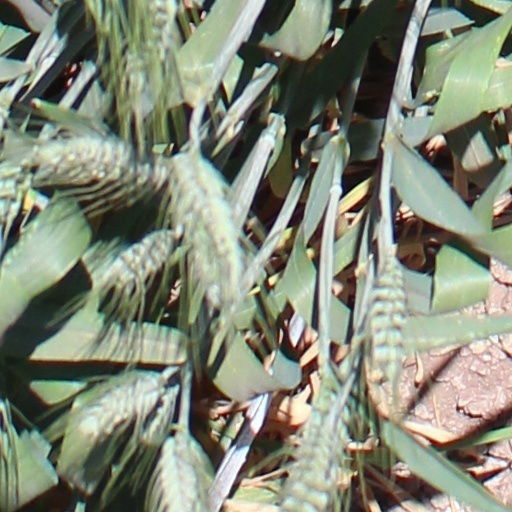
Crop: wheat